Qu'Appelle, Saskatchewan

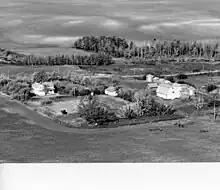
Qu'Appelle district wooden farmstead in the 1960s.

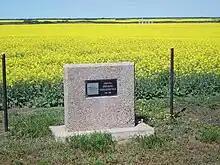
Commemorative plaque marking the site of the second Springbrook School (see 1892 photo above) closed in June 1963 (notwithstanding incorrect information on plaque indicating it was the "original site" and that it closed in 1964).

Until the 1940s the Trans-Canada Highway passed through Qu'Appelle — it was then relocated some half-mile to the south — and till the 1960s Qu'Appelle commerce was marginally saved from moribundity by local farmers bringing their grain to sell in the several now-demolished grain elevators and by Regina cottagers passing through en route to the Qu'Appelle Valley when the Trans-Canada Highway to Qu'Appelle and then Highway 35 north to the Valley was the only convenient route. This ended in 1968 when the Highway No. 10 cut across directly from Balgonie to the Valley. In recent years Qu'Appelle has enjoyed a mild resurgence as a result of commuters from Regina discovering it as a bedroom community, but local commerce has never recovered and there are no longer any retail outlets, service stations, banks, barbers or beauty parlours in the town.